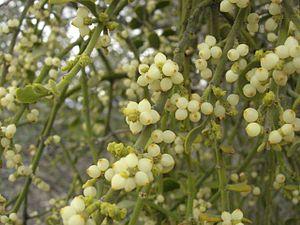
Le genre Phoradendron regroupe des espèces de gui originaires des régions tempérées chaudes et tropicales d'Amérique. Traditionnellement, le genre était placé dans sa propre famille, les Viscaceae, mais des recherches génétiques récentes réalisées par l'Angiosperm Phylogeny Group montrent que cette famille doit être placée dans la famille des bois de santal, les Santalaceae.